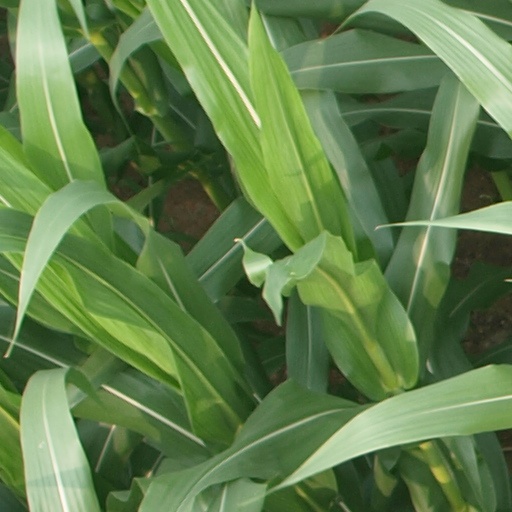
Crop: maize; corn